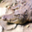
Label: crocodile